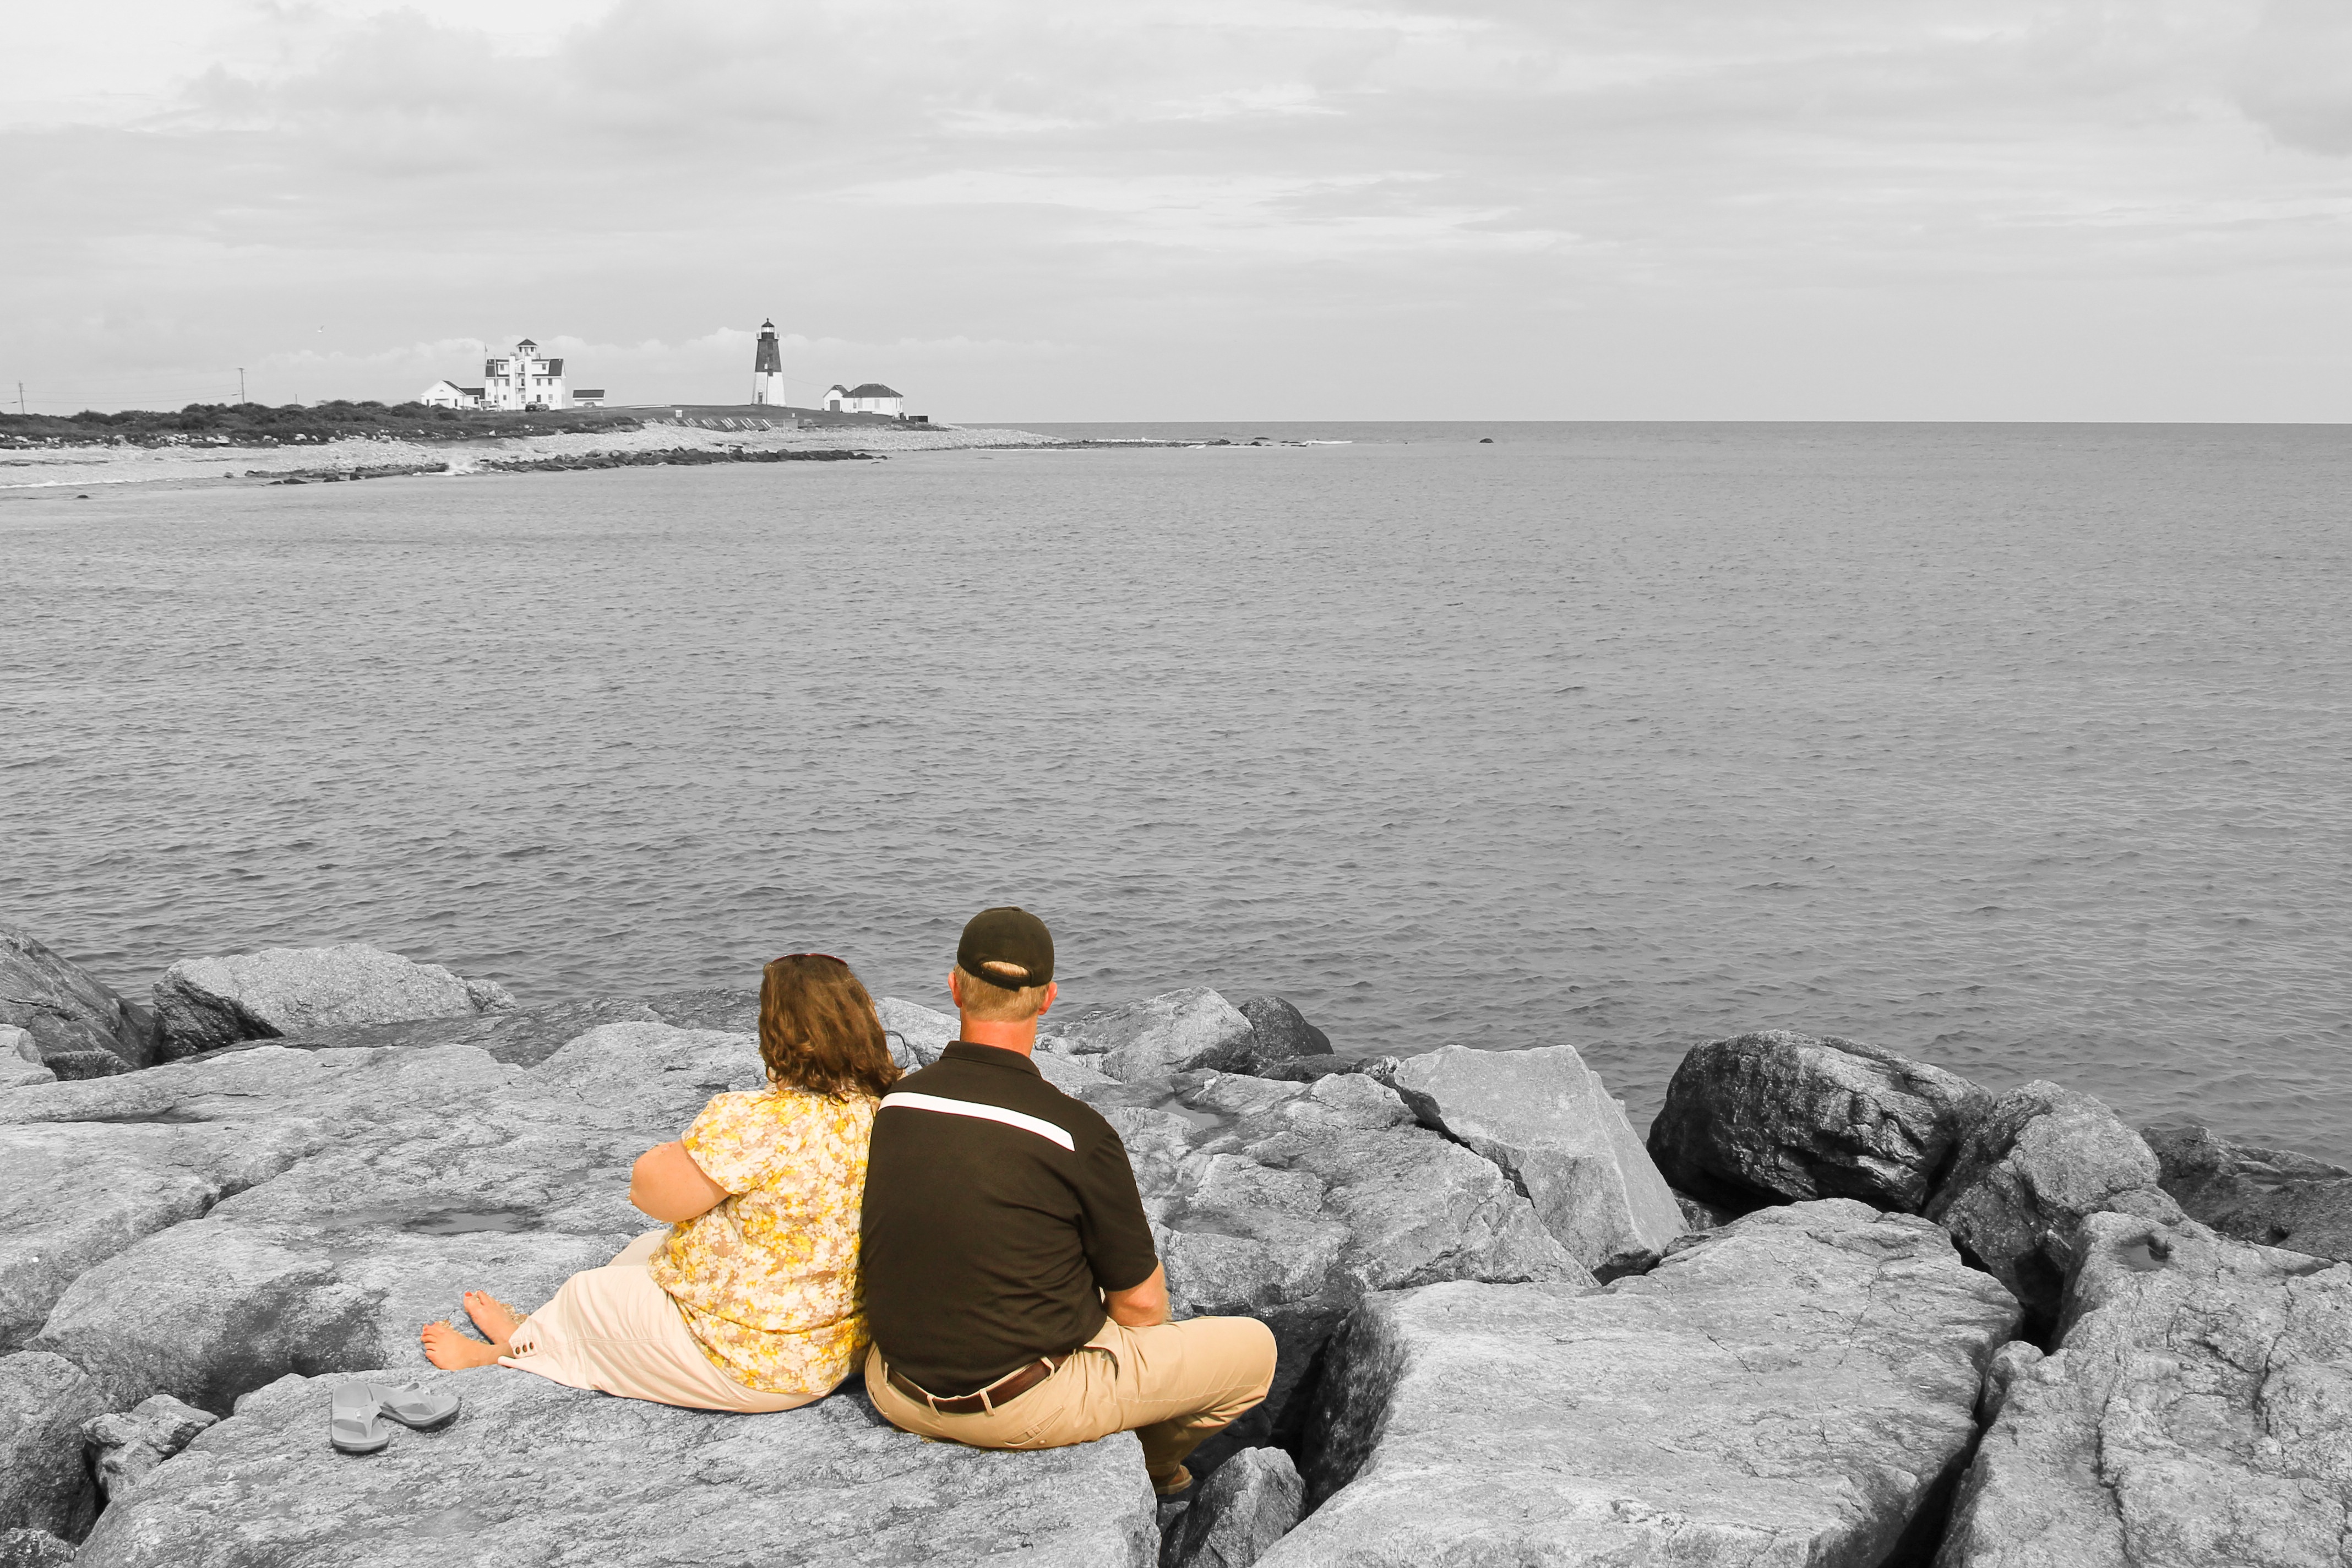
beach, sea, coast, sand, rock, ocean, horizon, lighthouse, shore, wave, cliff, bay, romance, body of water